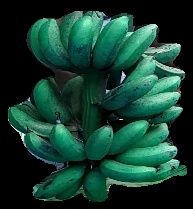
Variety: rasbale
Grade: grade3